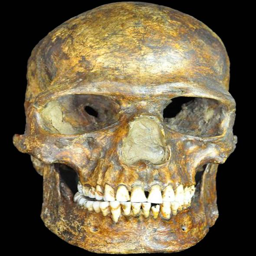
the findings come after bones of a human were analysed